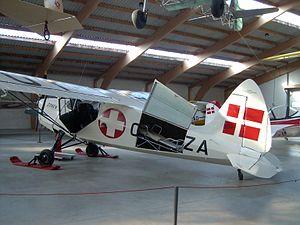
L’aviation sanitaire représente une étape dans l’histoire de la médecine et plus particulièrement dans l'histoire de la médecine aéronautique.